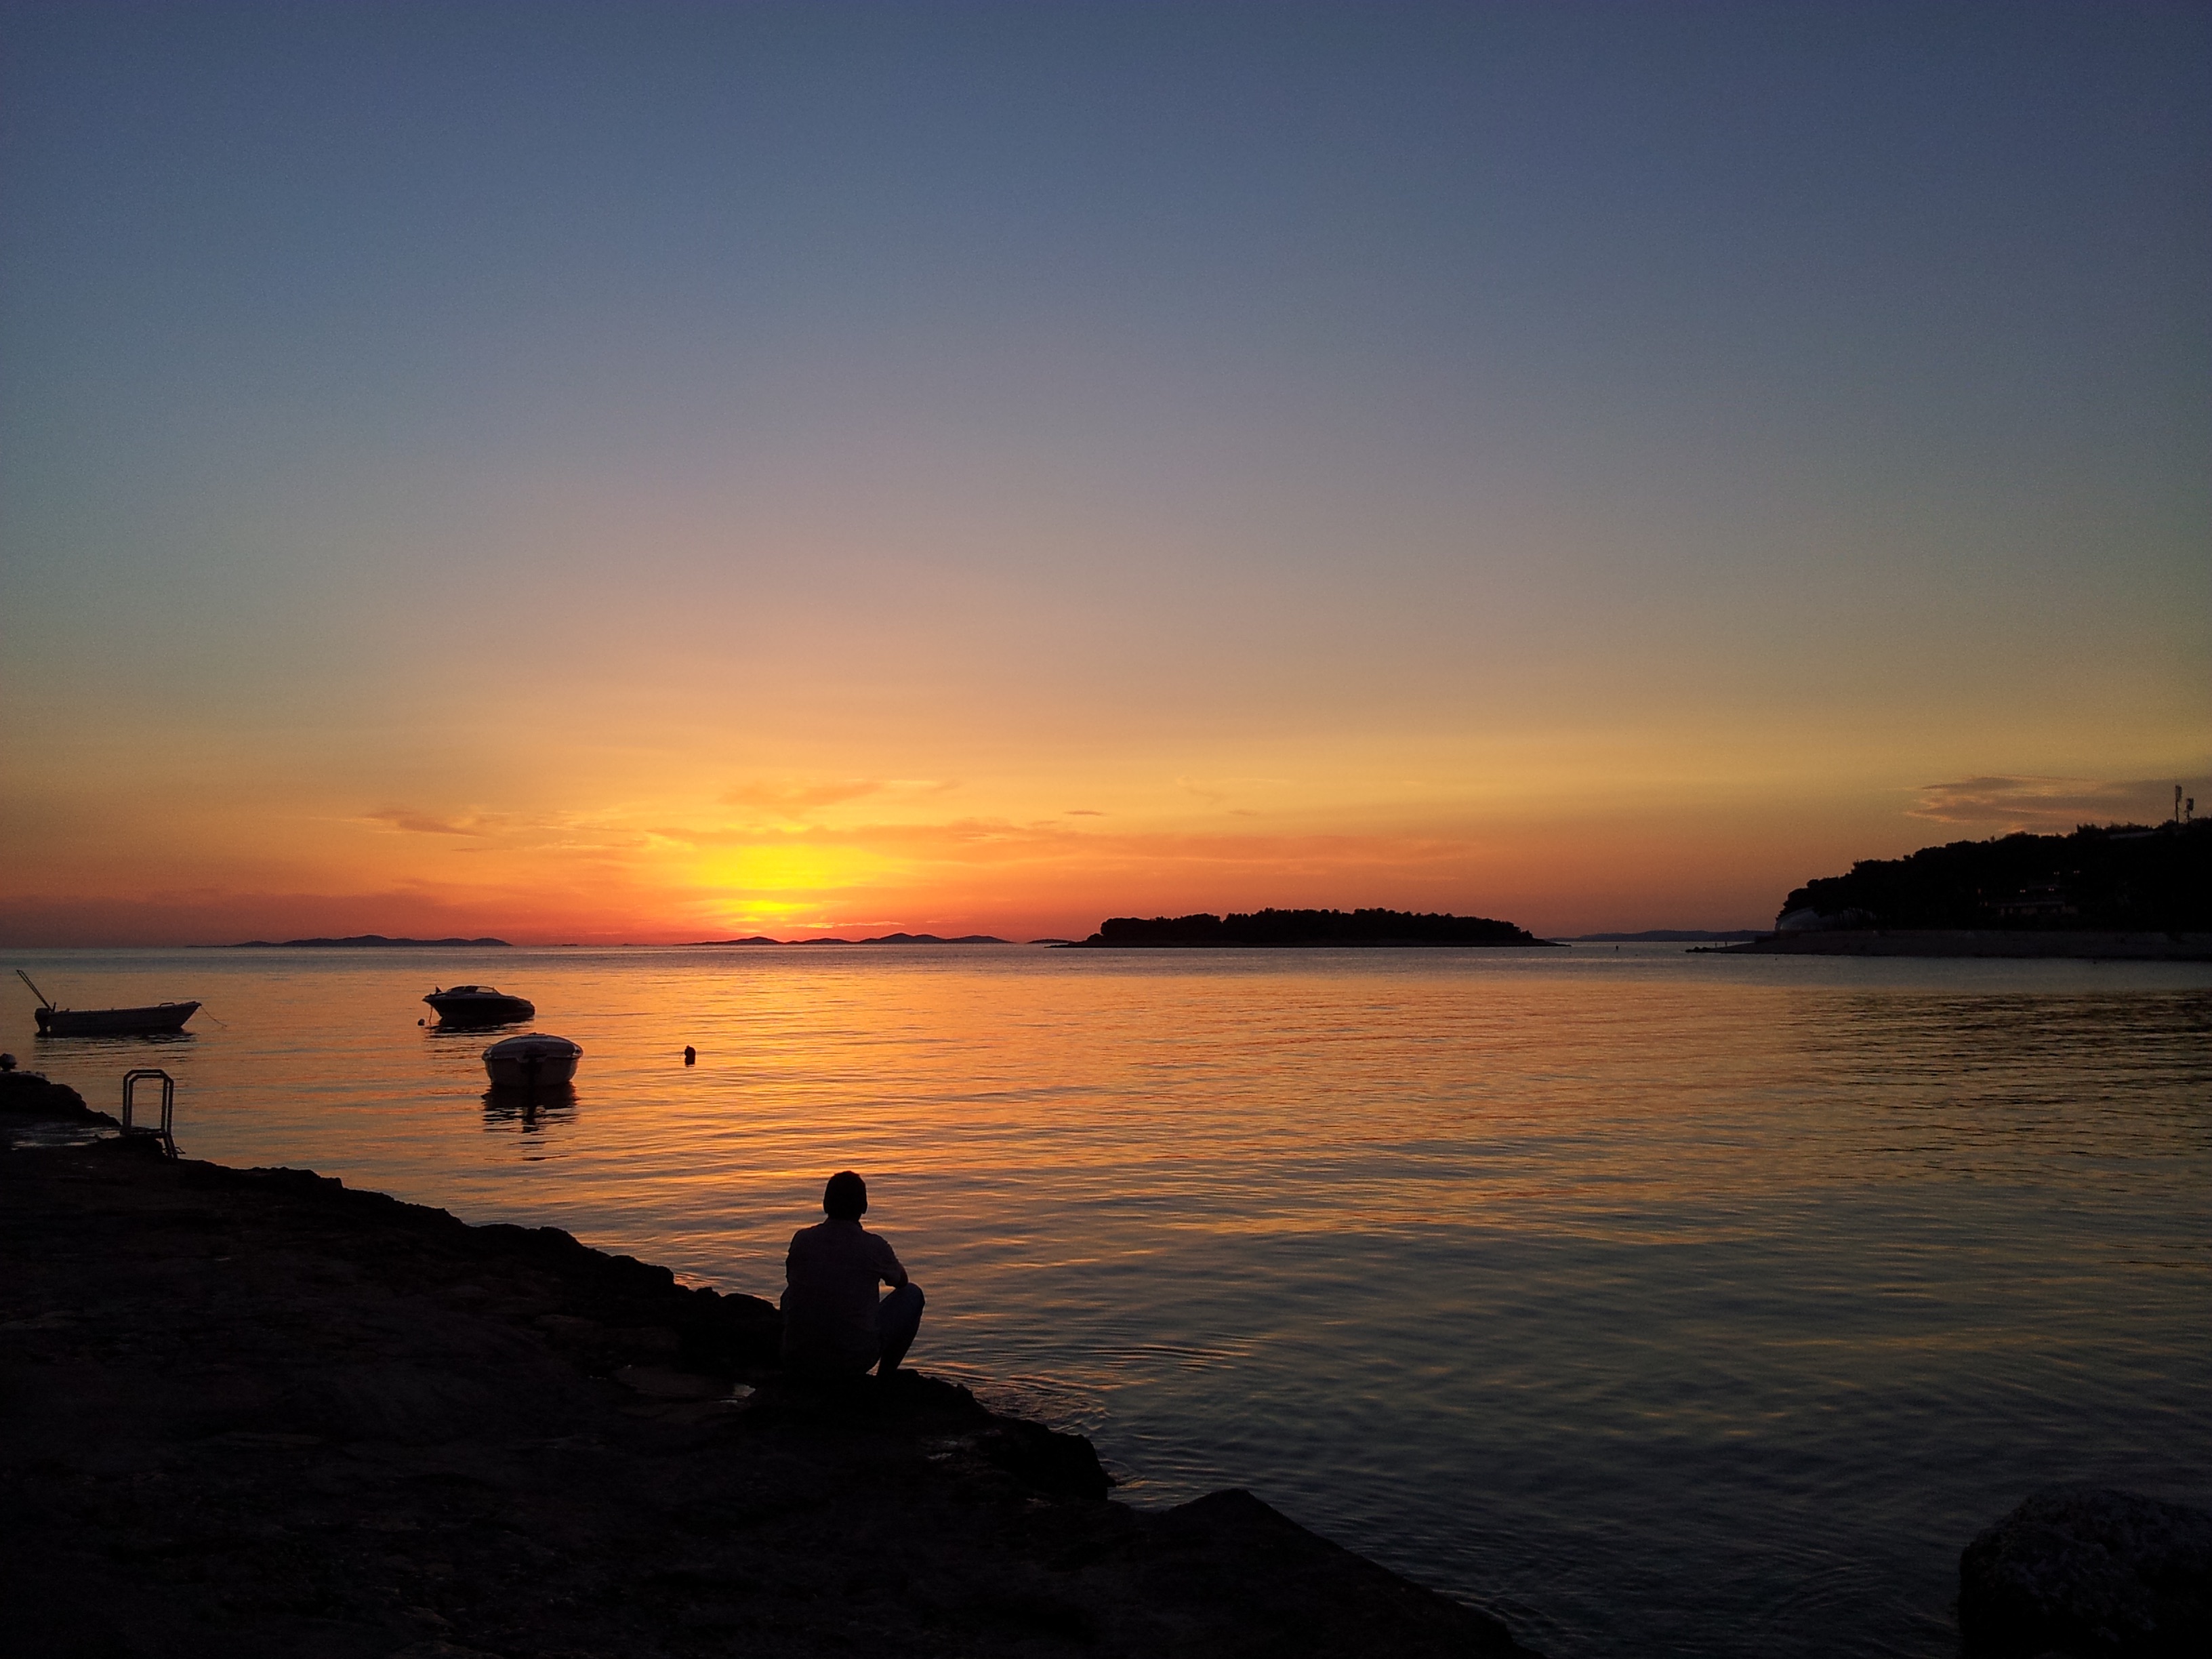
beach, sea, coast, ocean, horizon, cloud, sun, sunrise, sunset, morning, shore, wave, dawn, dusk, evening, bay, body of water, cape, afterglow, wind wave